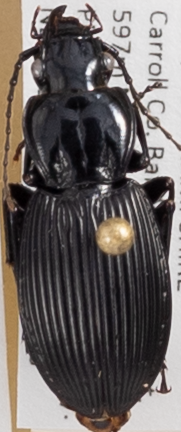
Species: Pterostichus lachrymosus
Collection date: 2021-06-30
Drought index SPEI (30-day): -1.814
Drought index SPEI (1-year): -1.28
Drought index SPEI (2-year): -0.968